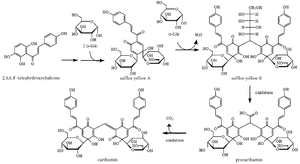
La carthamine est un pigment naturel rouge issu de la carthame des teinturiers. Elle est utilisée comme teinture et comme colorant alimentaire.